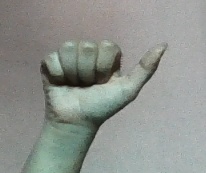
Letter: dhad